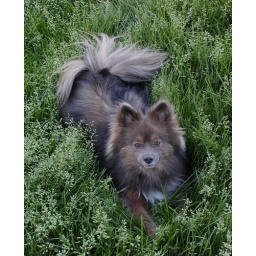
Our beautiful dog lounging in the seeding grass of our backyard.